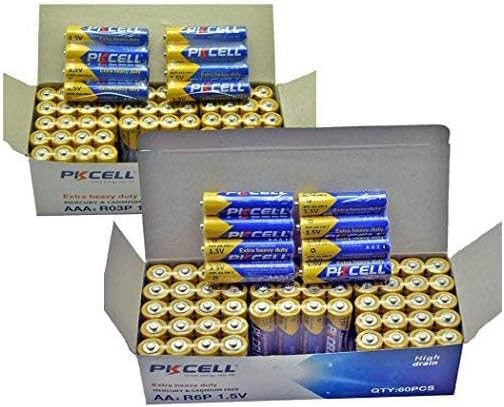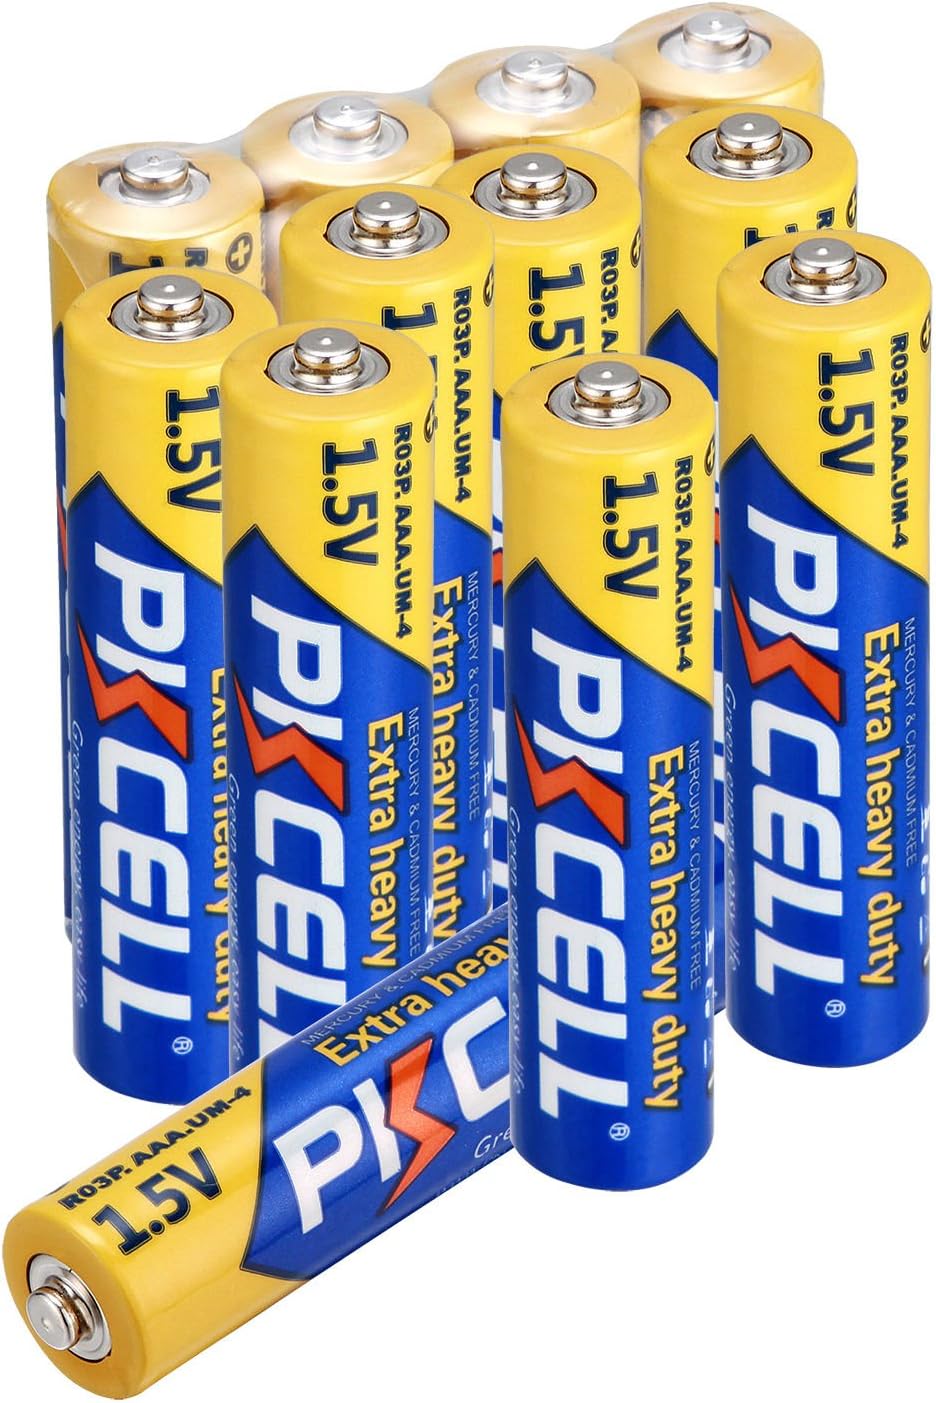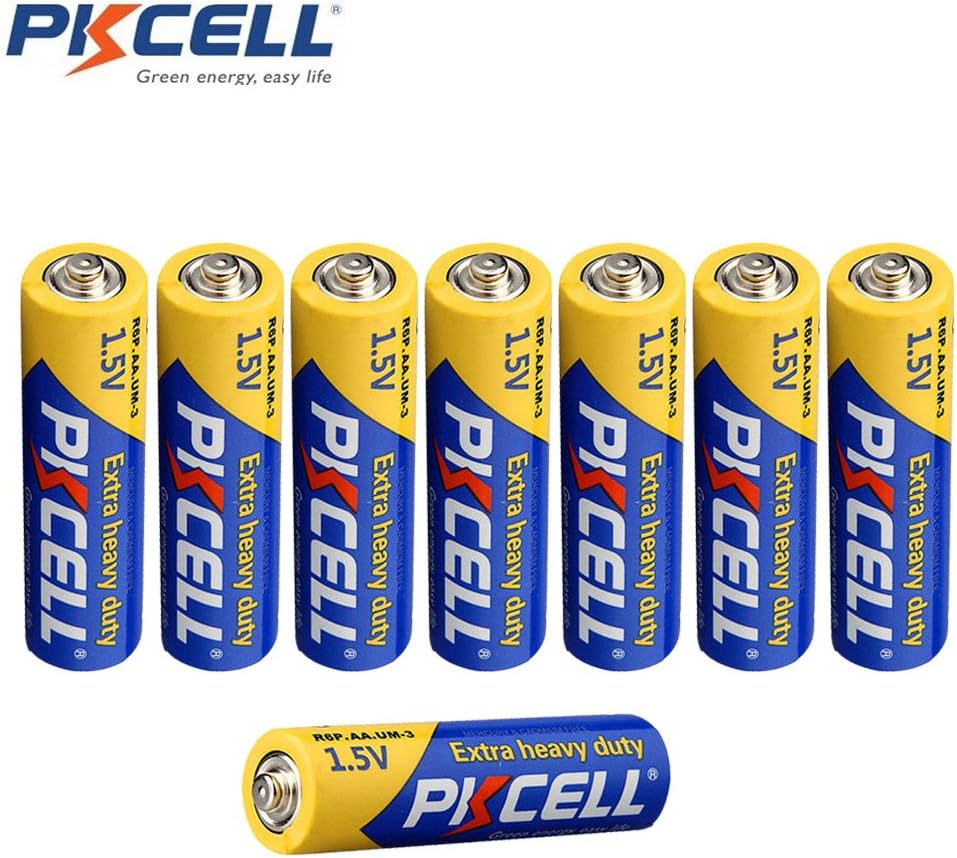
PKCELL 100x AA R6P +100x AAA R03P 1.5V Heavy Duty Batteries (Total 200pc Batteries)
Category: All Electronics
200pcs PKCELL 100 AA R6P + 100 AAA R03P Heavy Duty Batteries
Features: 200 Pack 1.5V AA+AAA Heavy Duty Batteries | Leakage-resistant and mercury-free. | Long lasting and good quality, offering a 3-year shelf life. | Do not attempt to recharge . | Works with a variety of devices including digital cameras, game controllers, toys, and clocks